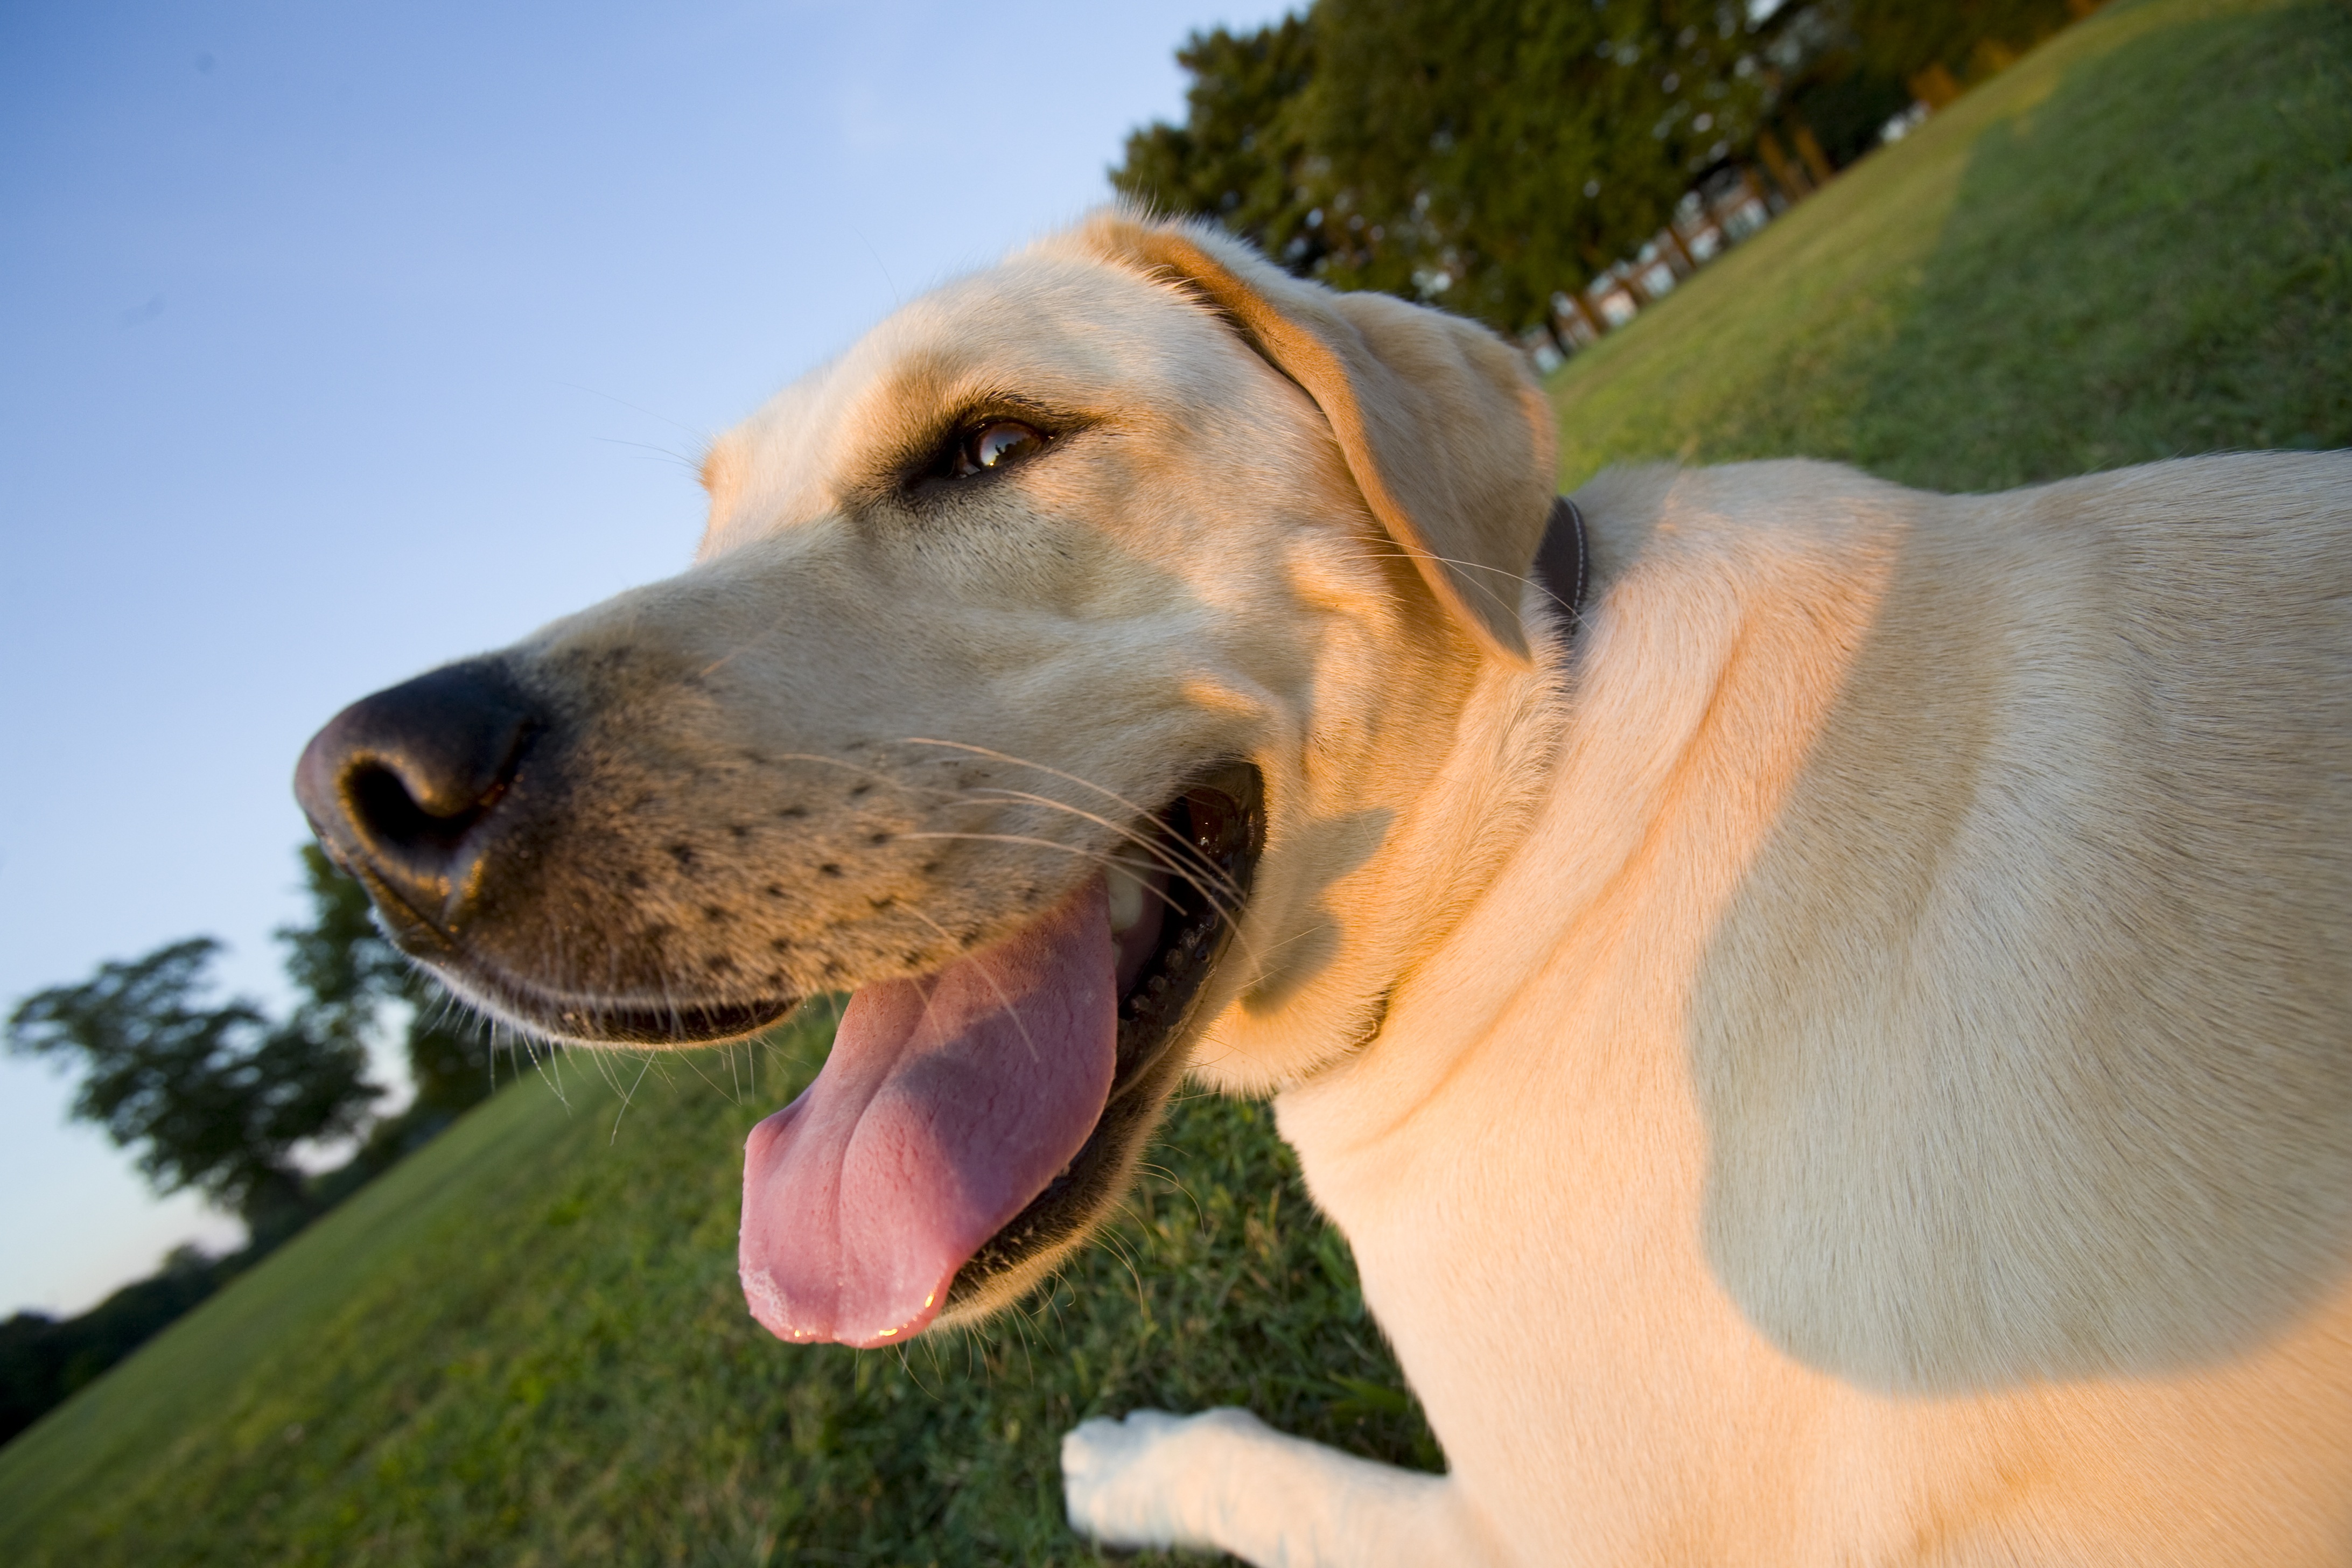
puppy, dog, pet, mammal, family, vertebrate, labrador retriever, dog breed, wide angle, yellow lab, dog like mammal, animal sports